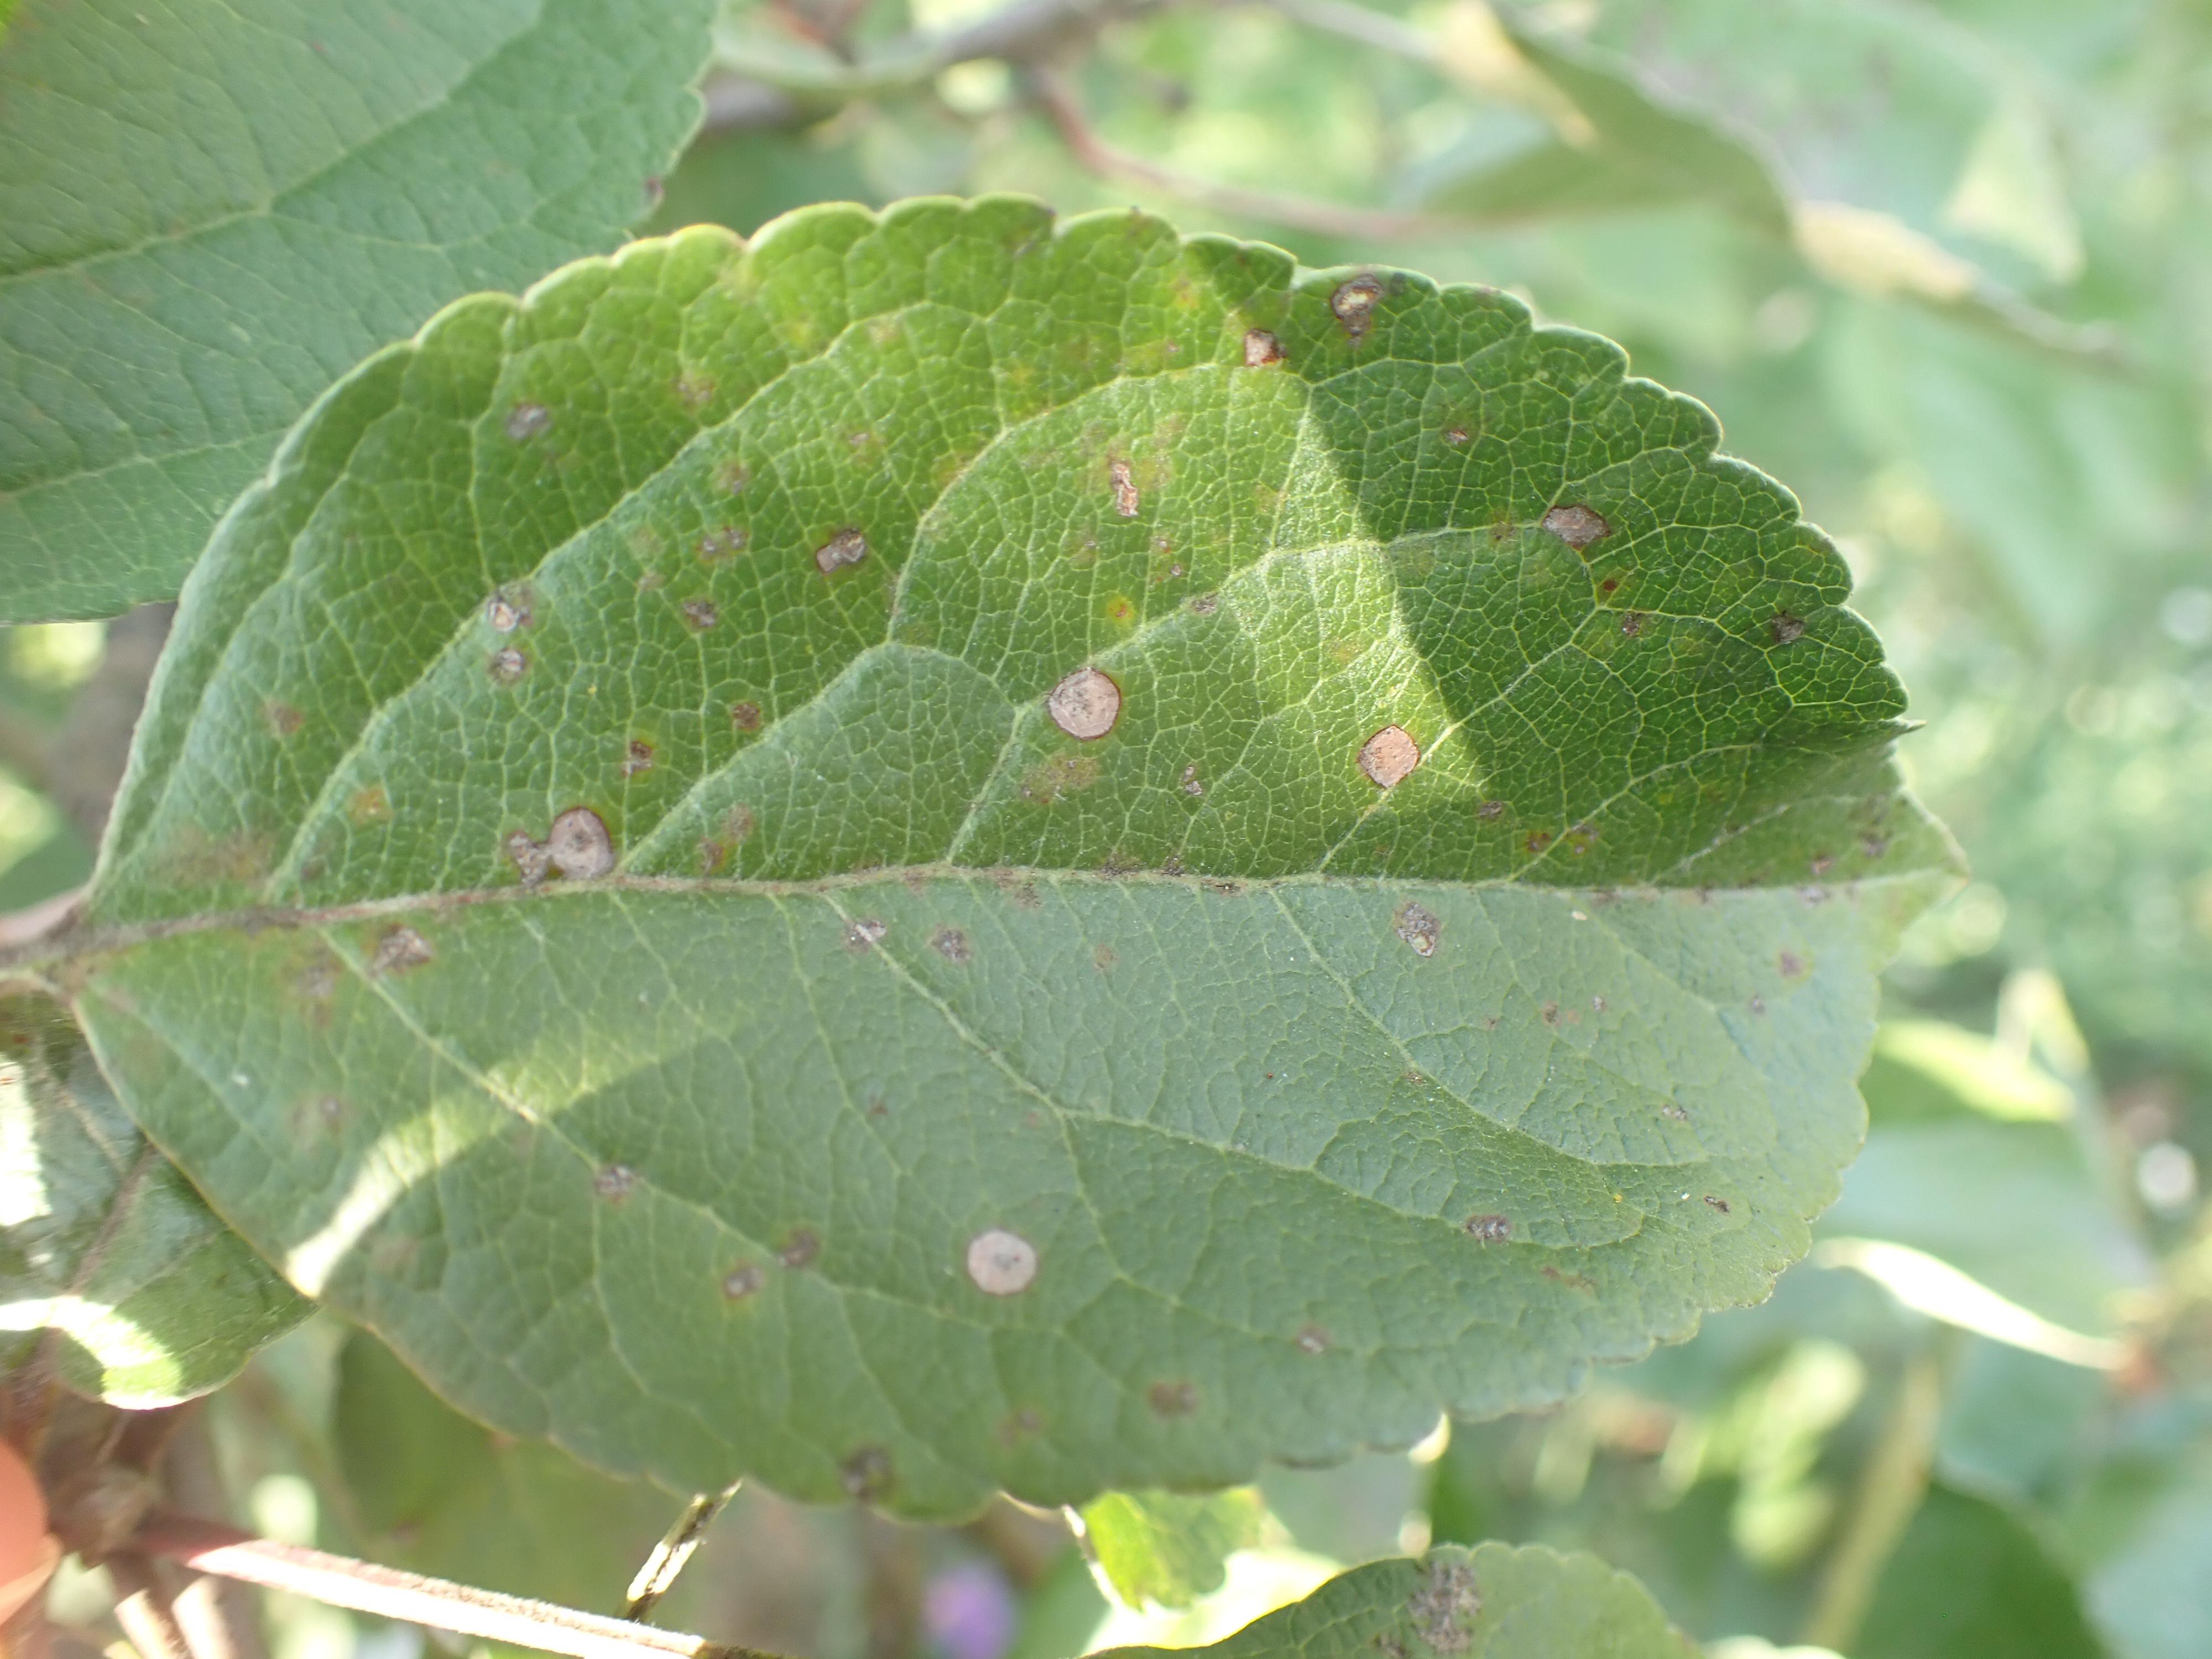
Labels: scab, frog_eye_leaf_spot